Toofan (1989 film)

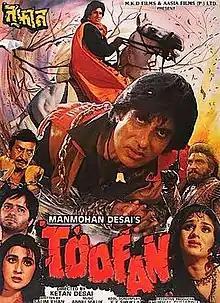
Theatrical poster designed by Chandrakant

Toofan is a 1989 Indian Hindi-language superhero film directed by Ketan Desai. The film stars Amitabh Bachchan in a double role, one as the titular character and the other as a magician, along with Amrita Singh, Meenakshi Seshadri, Pran and Farooq Sheikh. The film was launched in 1987, but was delayed due to production issues and reshoots of the film post the debacle of "Gangaa Jamunaa Saraswati" (1988), also starring Bachchan and Seshadri.